Lumpia

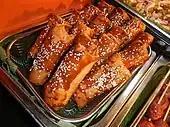
"Turón", a dessert lumpia with saba bananas

"Lumpiang keso", more commonly known as "cheese lumpia" or "cheese sticks", is deep-fried lumpia with a slice of cheese (often cheddar) as filling. It is usually served with a dipping sauce made of banana ketchup and mayonnaise.